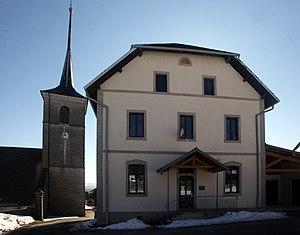
Le Bizot est une commune française située dans le département du Doubs, en région Bourgogne-Franche-Comté.